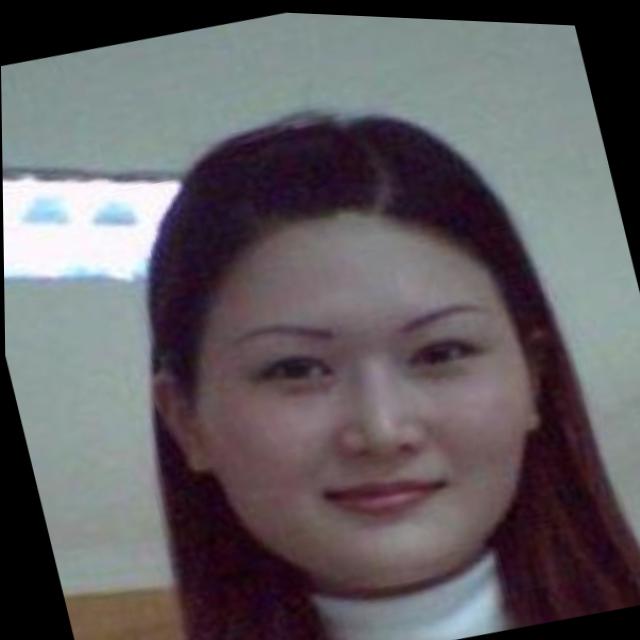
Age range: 21-44